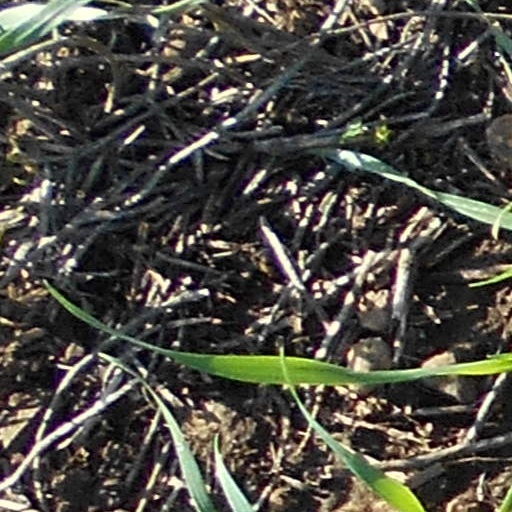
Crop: wheat